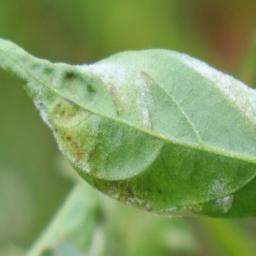
Label: powdery mildew